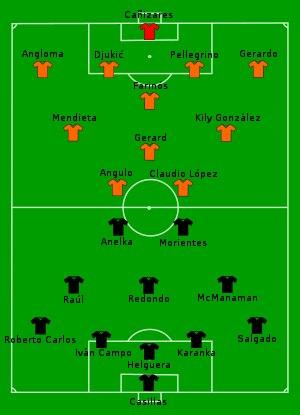
Raúl González Blanco dit Raúl, né le 27 juin 1977 à Madrid, est un footballeur international espagnol qui évolue au poste d'attaquant. Il est actuellement l’entraîneur du Real Madrid Castilla.